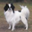
Label: dog